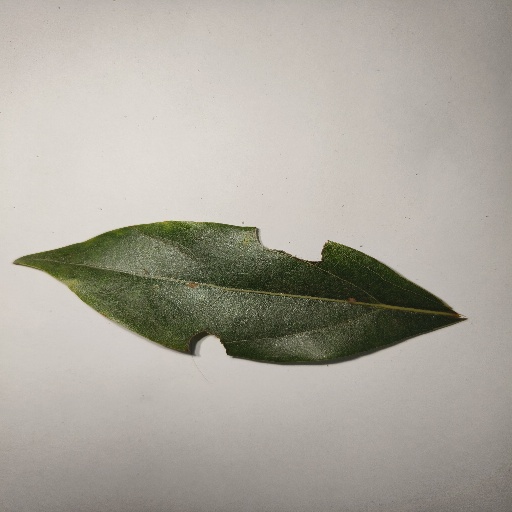
Species: Camphor
Leaf condition: Shot Hole